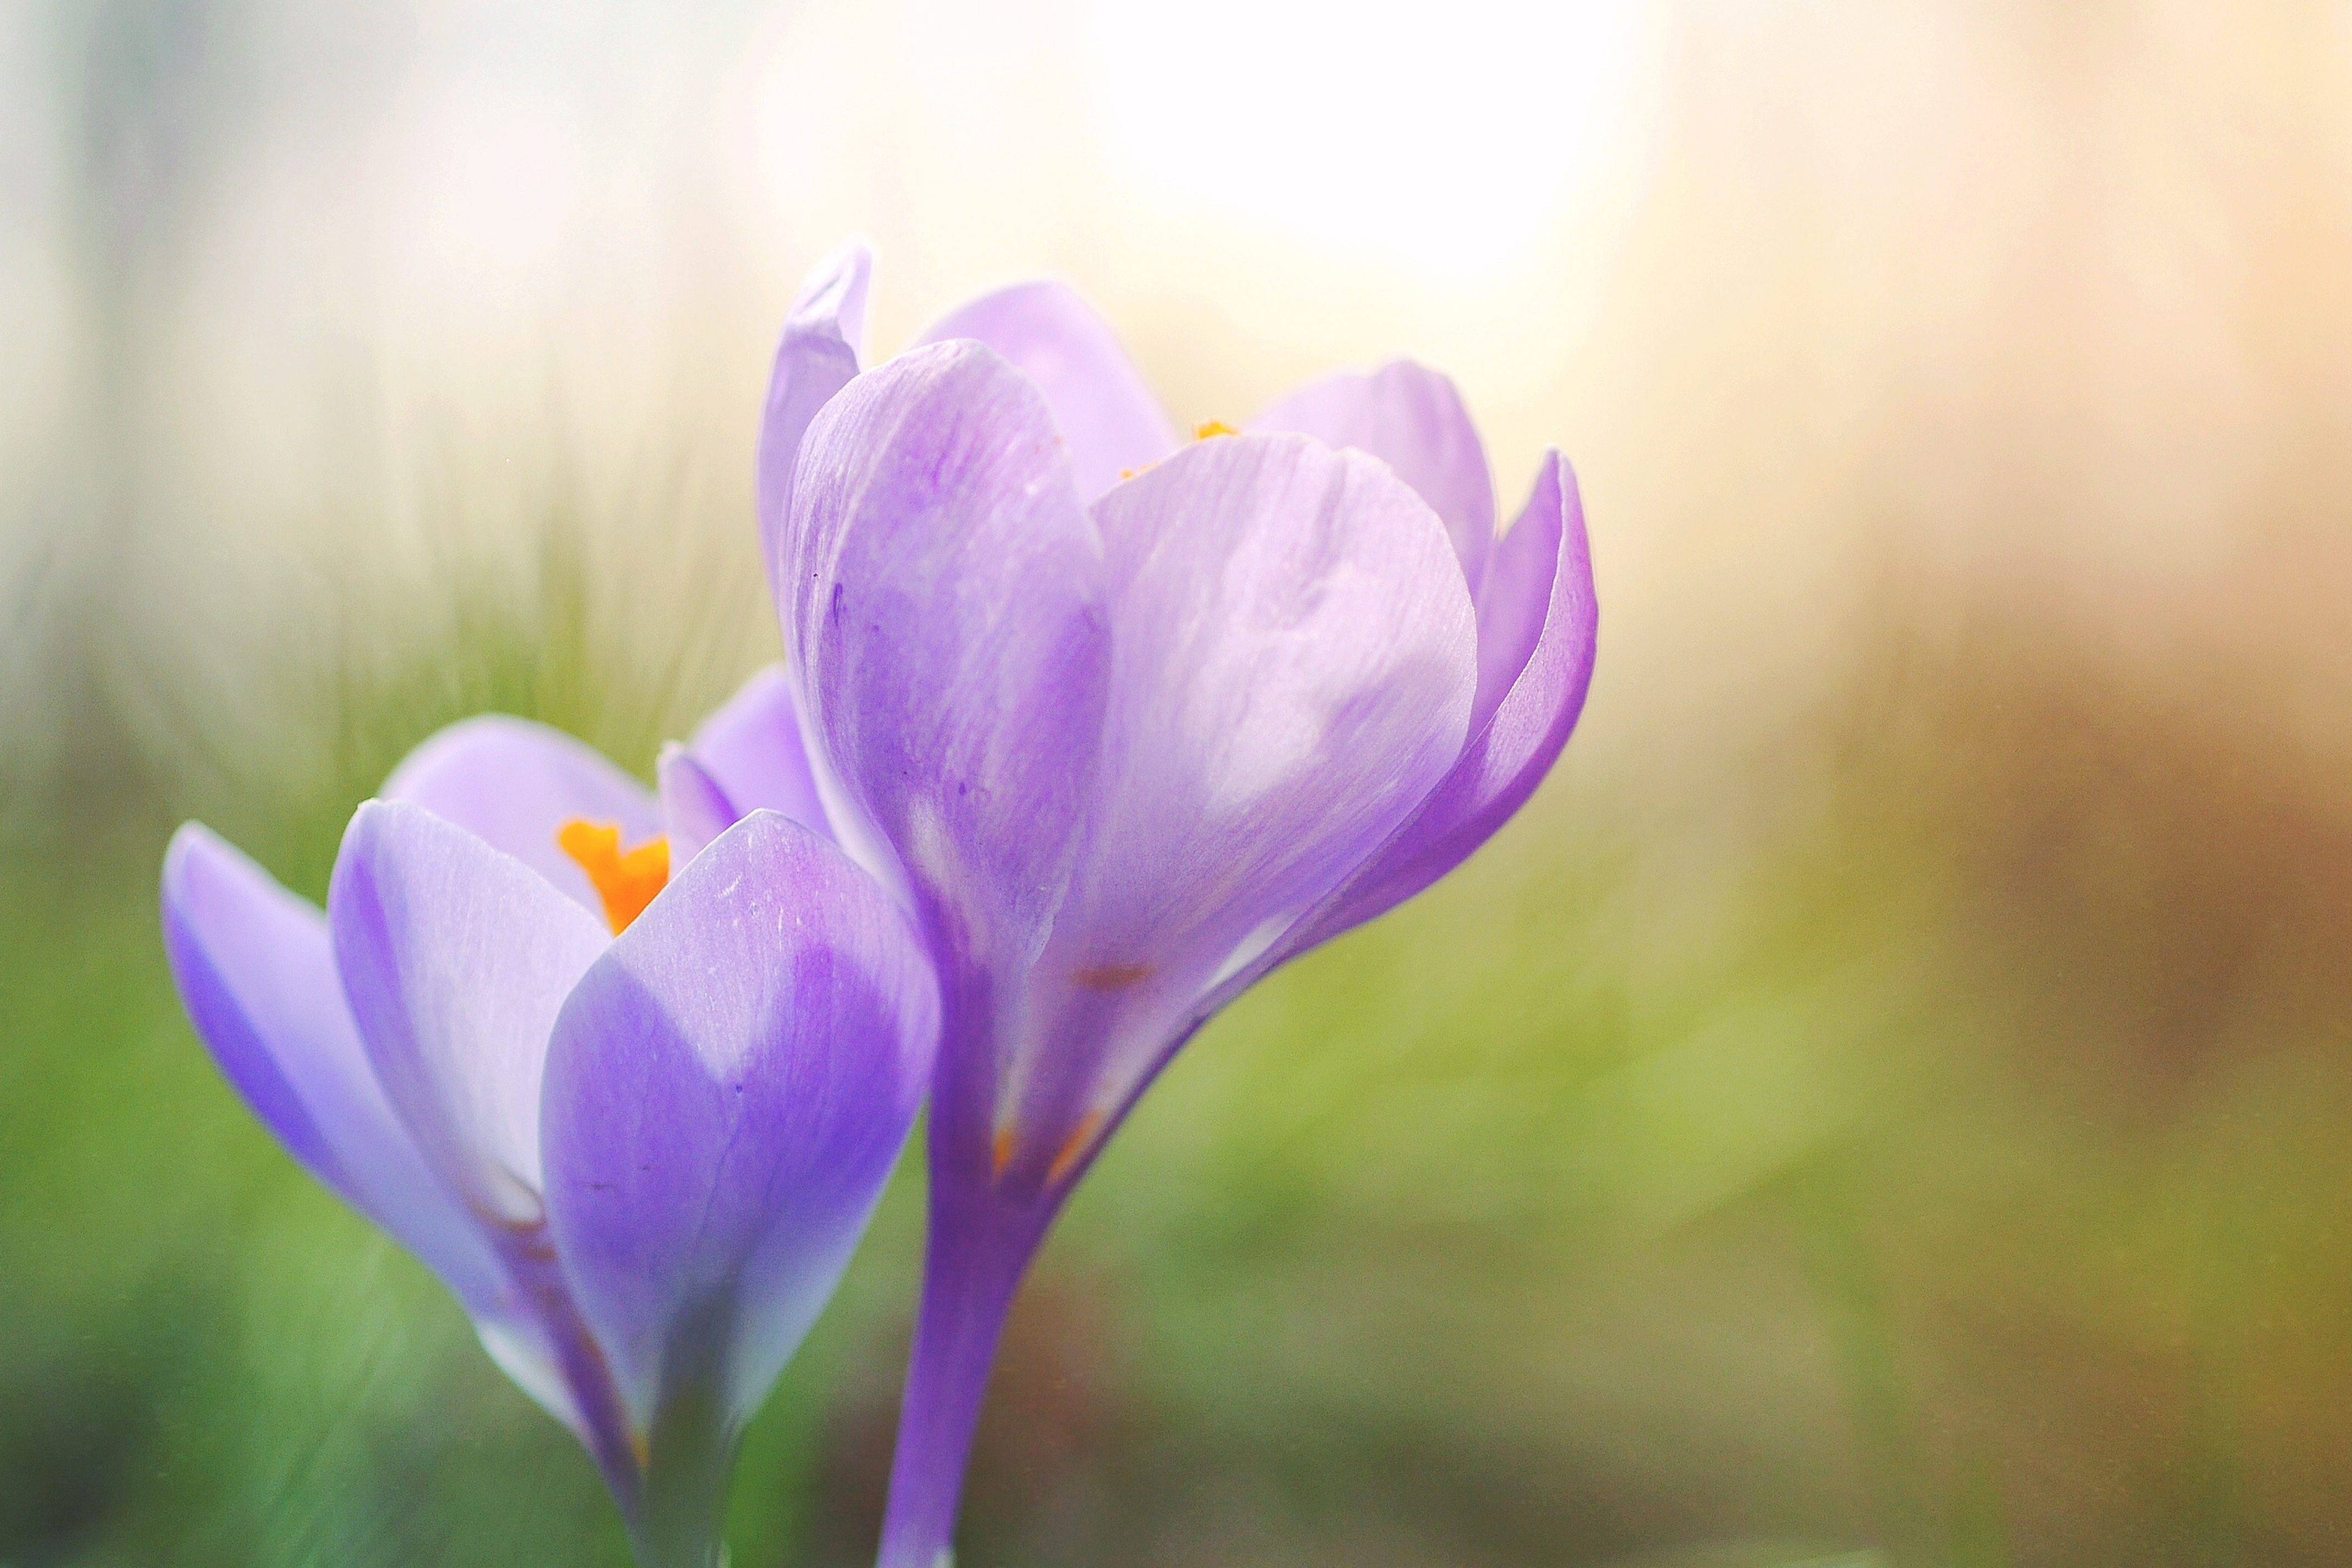
nature, blossom, plant, flower, petal, pink, flora, wildflower, flowers, close up, violet, crocus, purple flower, early bloomer, spring flower, macro photography, harbinger of spring, flowering plant, land plant, iris family